Silsila (1981 film)

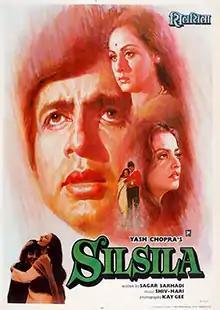
Theatrical release poster

Silsila is a 1981 Indian Hindi-language musical romantic drama film directed, produced, and co-written by Yash Chopra under the Yash Raj Films banner. The film stars Amitabh Bachchan, Jaya Bachchan, Rekha, and Sanjeev Kumar in leading roles. The narrative follows a playwright, Amit, who finds himself caught in a love triangle involving his wife, Shobha, and his former lover Chandni. The music was composed by Shiv–Hari, with lyrics by Harivansh Rai Bachchan, Javed Akhtar, Nida Fazli, Hasan Kamal, Rajendra Krishan, and Mirabai.